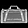
Label: Bag